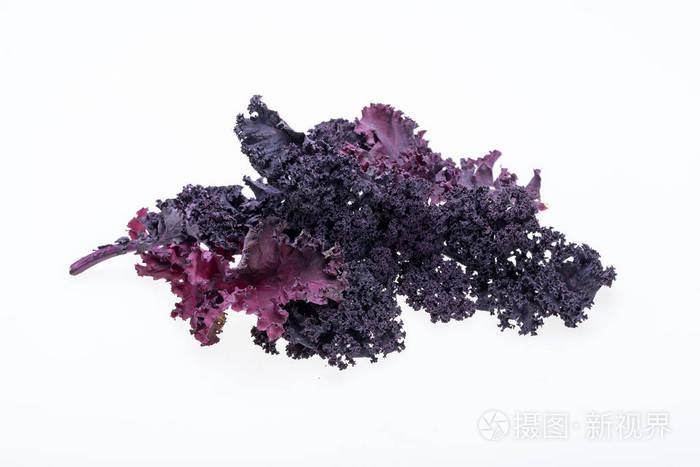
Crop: unknown
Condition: cabbage